Axel Kicillof

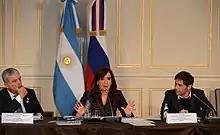
Kicillof (right) with the then president Cristina Fernández de Kirchner and Planning Minister, Julio de Vido, during a state visit to Russia, 2015

On 18 November 2013, Fernández de Kirchner named Kicillof to the post of Minister of Economy. "Newsweek" reported in July 2014 that Kicillof enjoyed "the full backing of Argentina's President Cristina Kirchner." Kicillof, for his part, according to his biographer, "believes Cristina Kirchner is much better than Kirchner." He is also a close friend of her son Máximo.